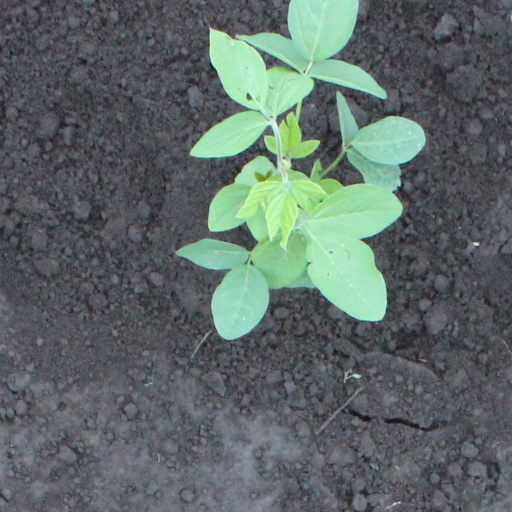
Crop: soybean